35th Fighter Wing

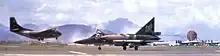
64th Fighter-Interceptor Squadron F-102 at Da Nang AB

On 14 March 1966, the wing was redesignated the 35th Tactical Fighter Wing. Two weeks later, it was organized at Da Nang Air Base, South Vietnam, to replace the 6252nd Tactical Fighter Wing. While at Da Nang Air Base, the wing had five flying squadrons assigned or attached to it. Its aircraft were McDonnell F-4C Phantom II, Martin B-57 Canberra, and the Convair F-102 Delta Dagger